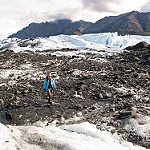
Label: glacier